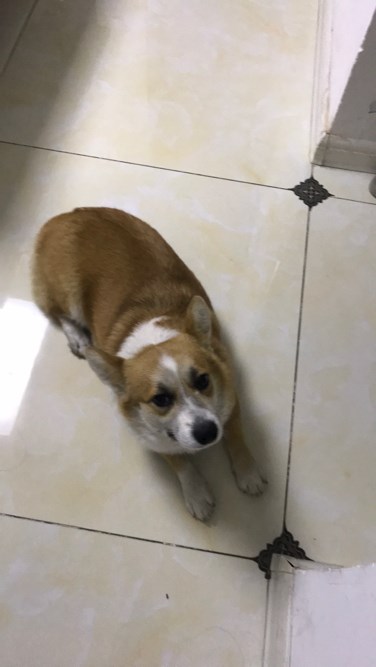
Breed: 2909-n000116-Cardigan